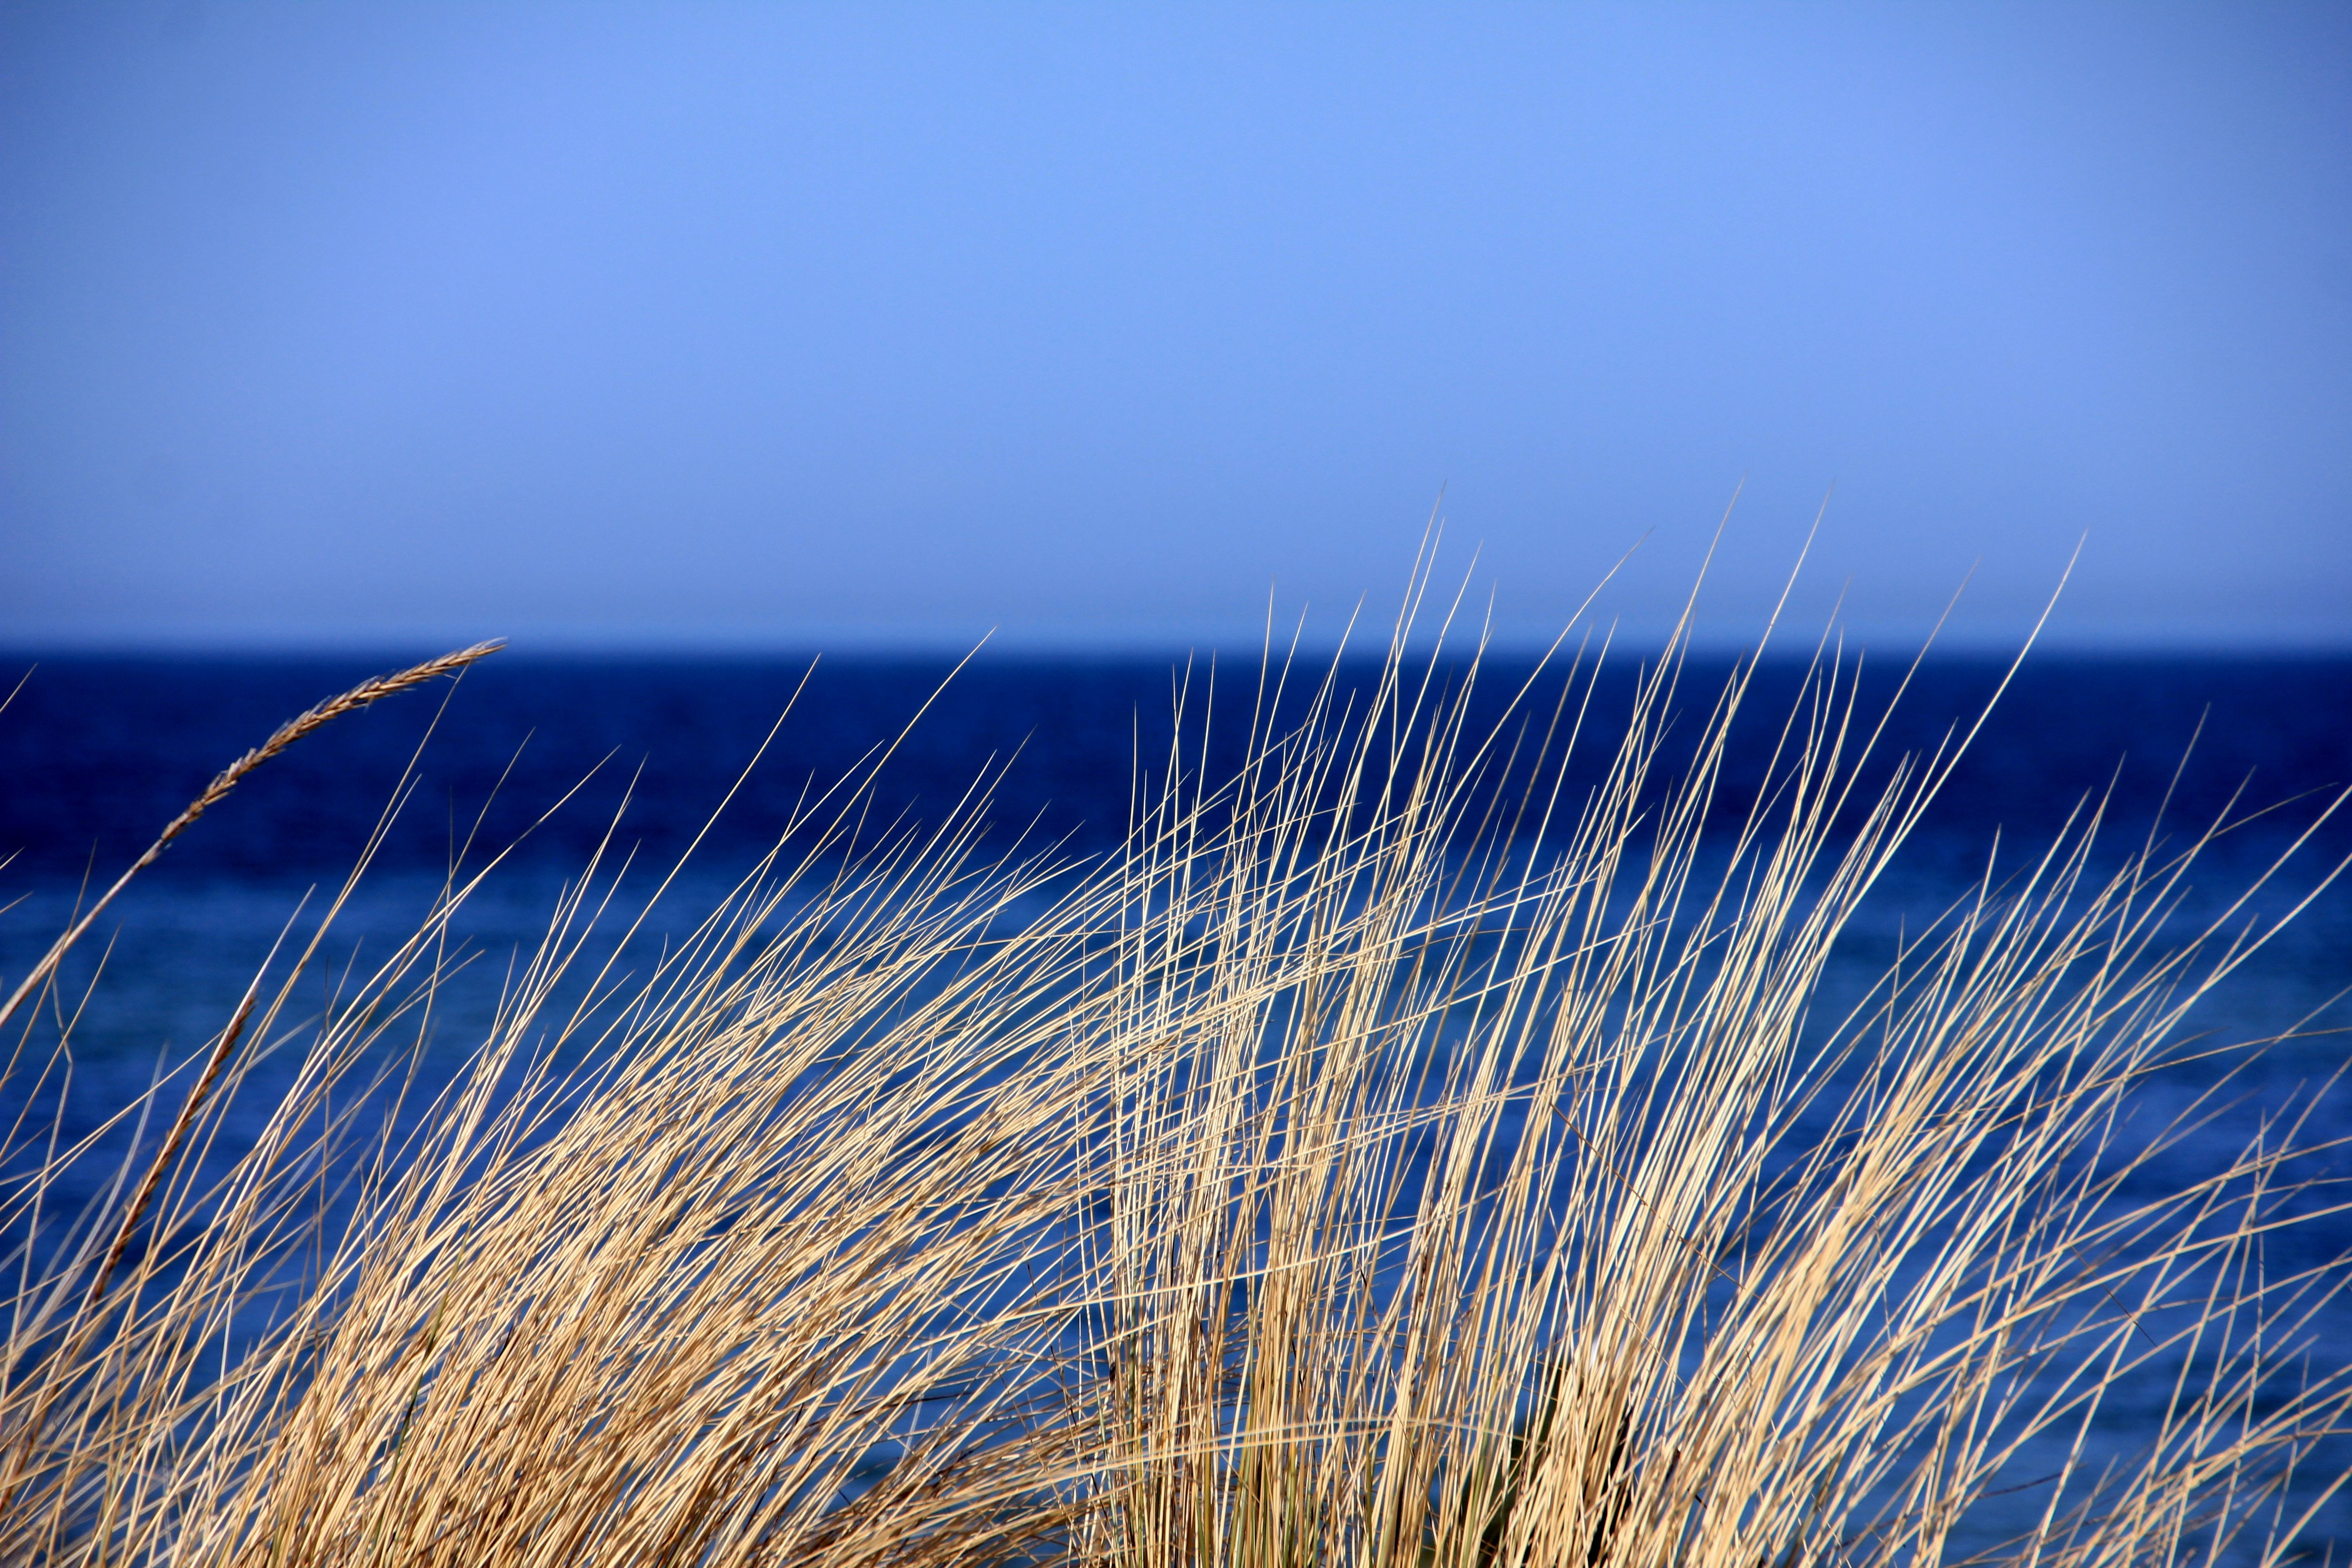
sea, coast, water, nature, grass, sand, ocean, horizon, light, cloud, plant, sky, sunlight, morning, wave, flower, wind, reflection, blue, dunes, marram grass, macro photography, grass family, arecales